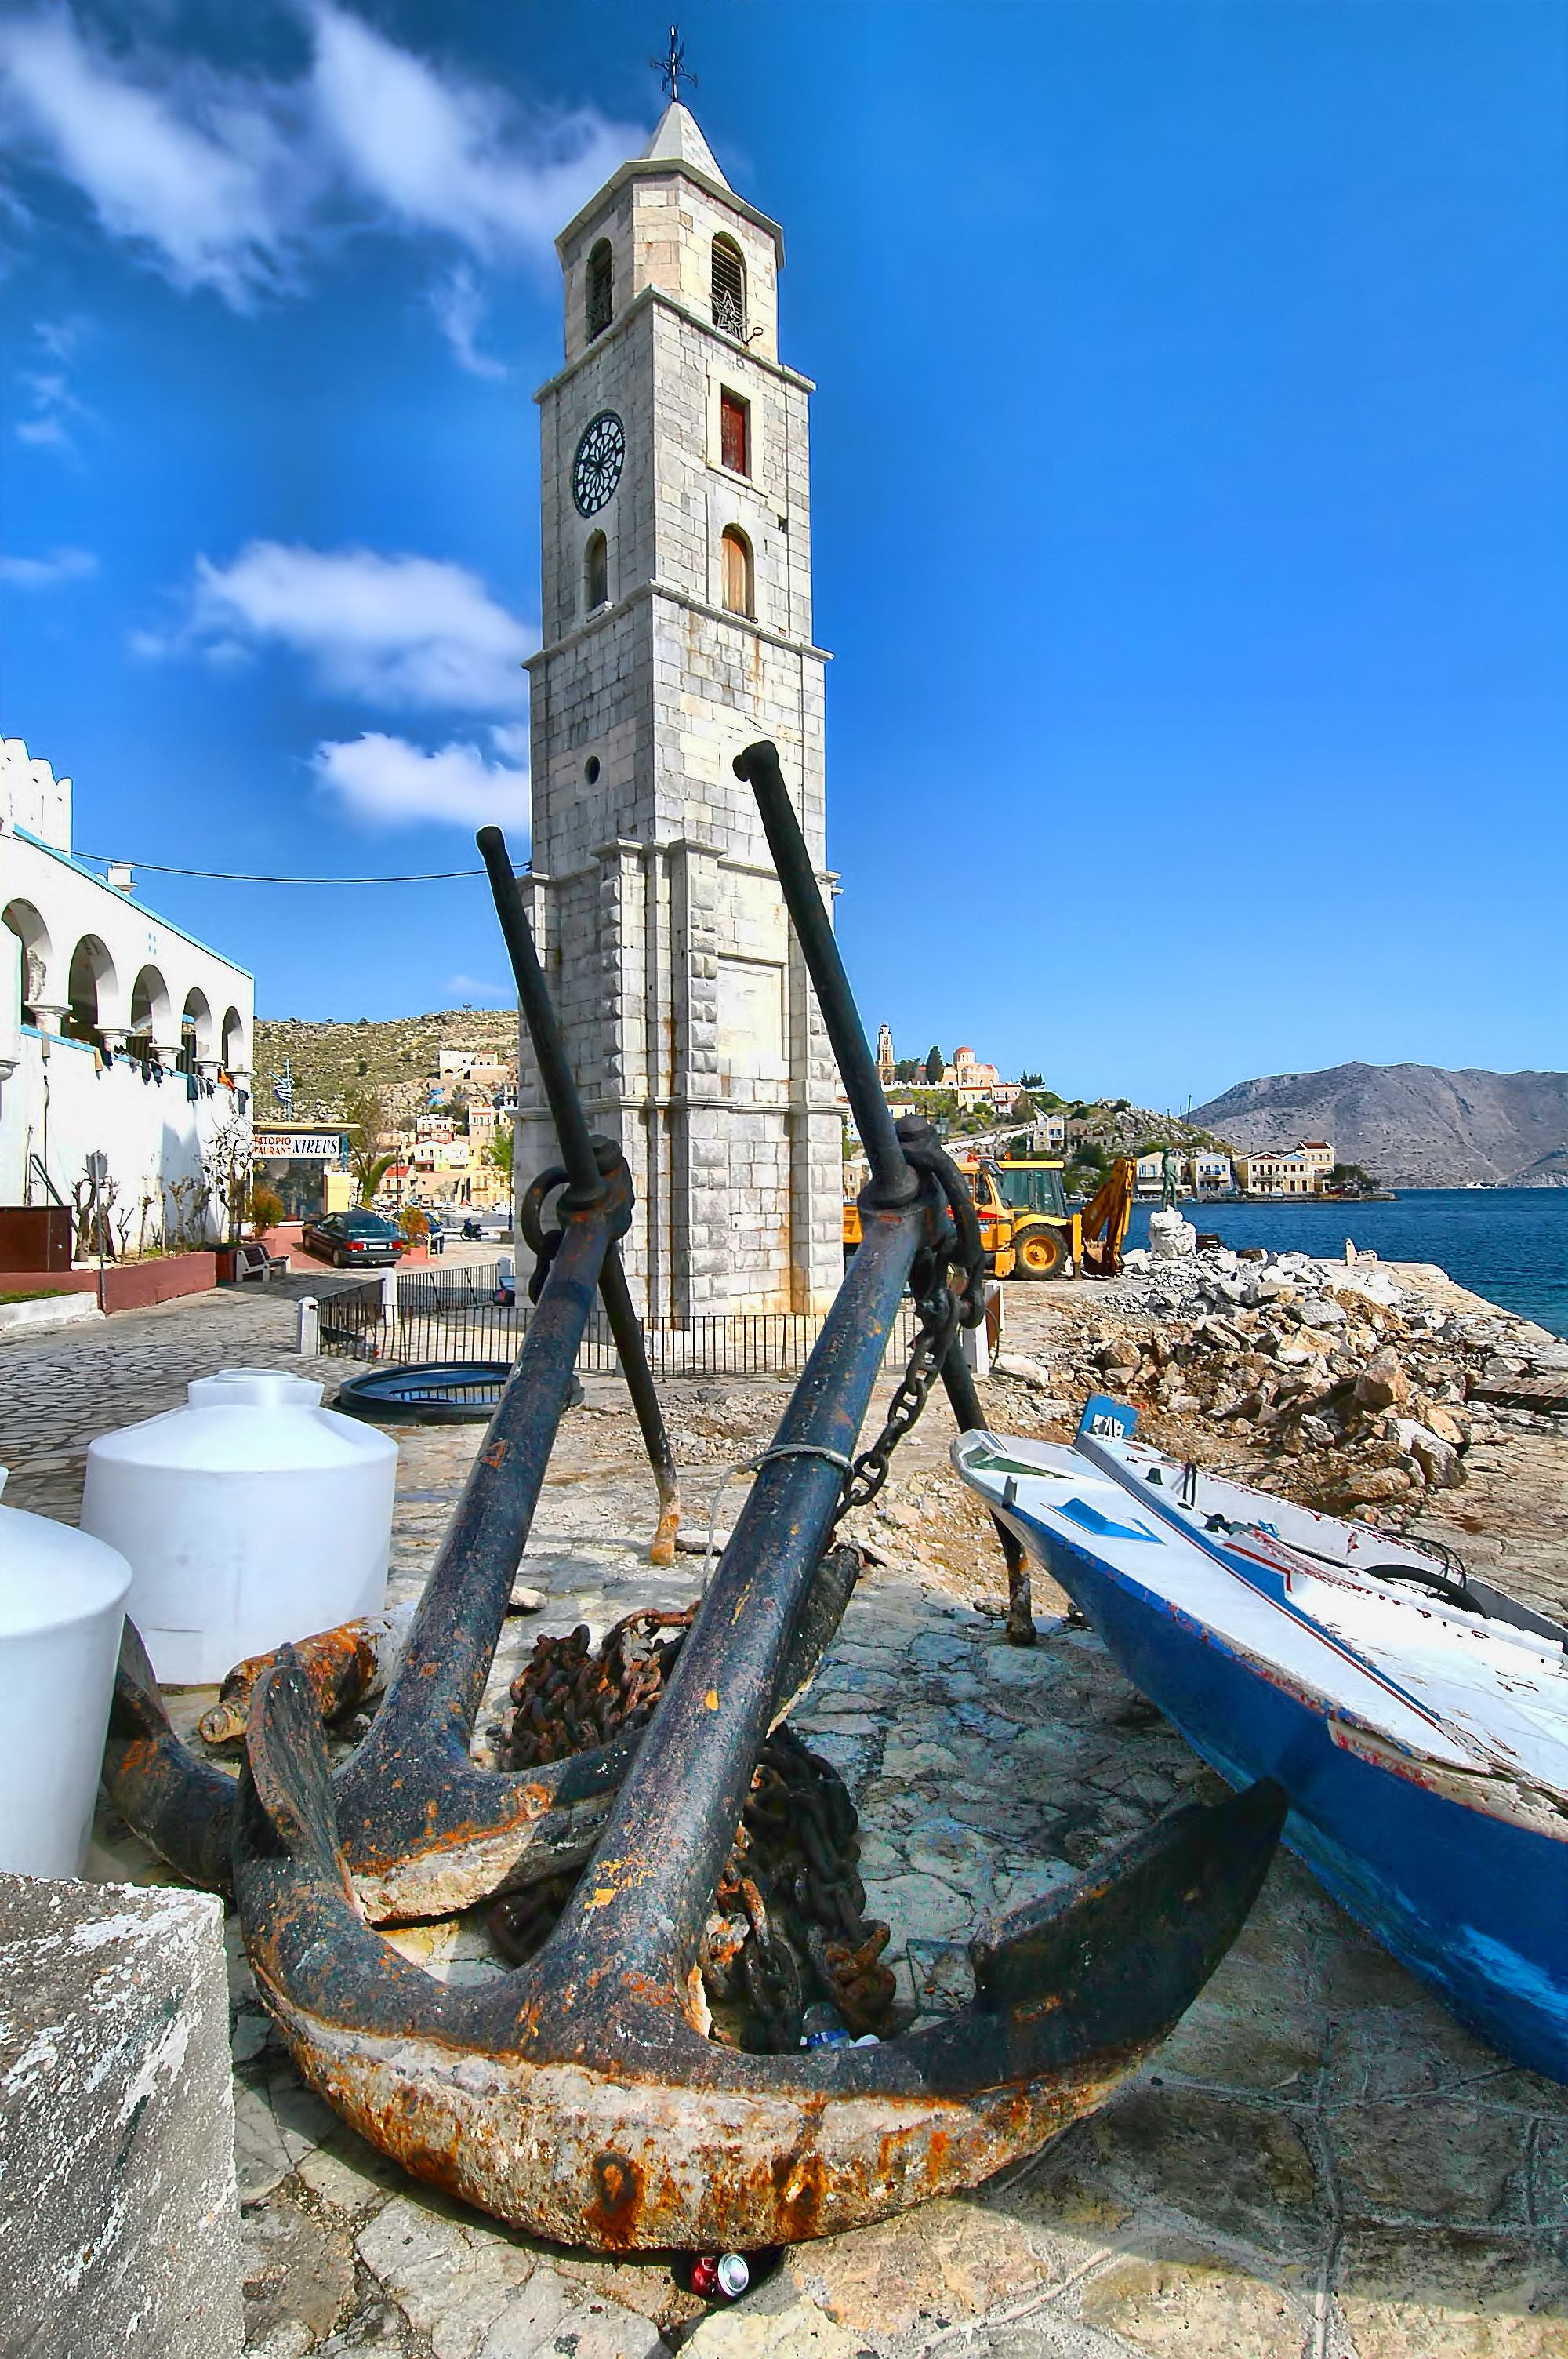
sea, coast, water, boat, vehicle, tower, mast, watercraft, april2009